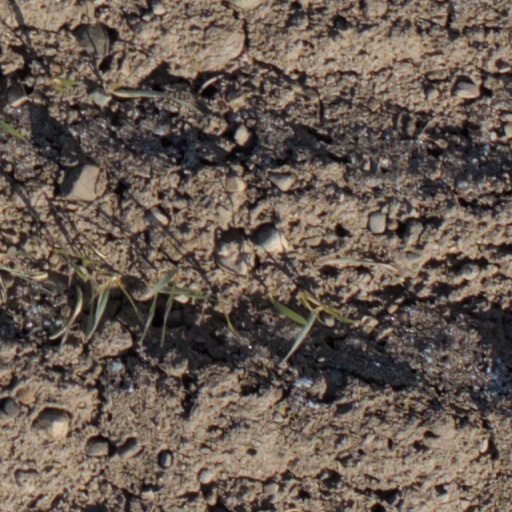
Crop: wheat